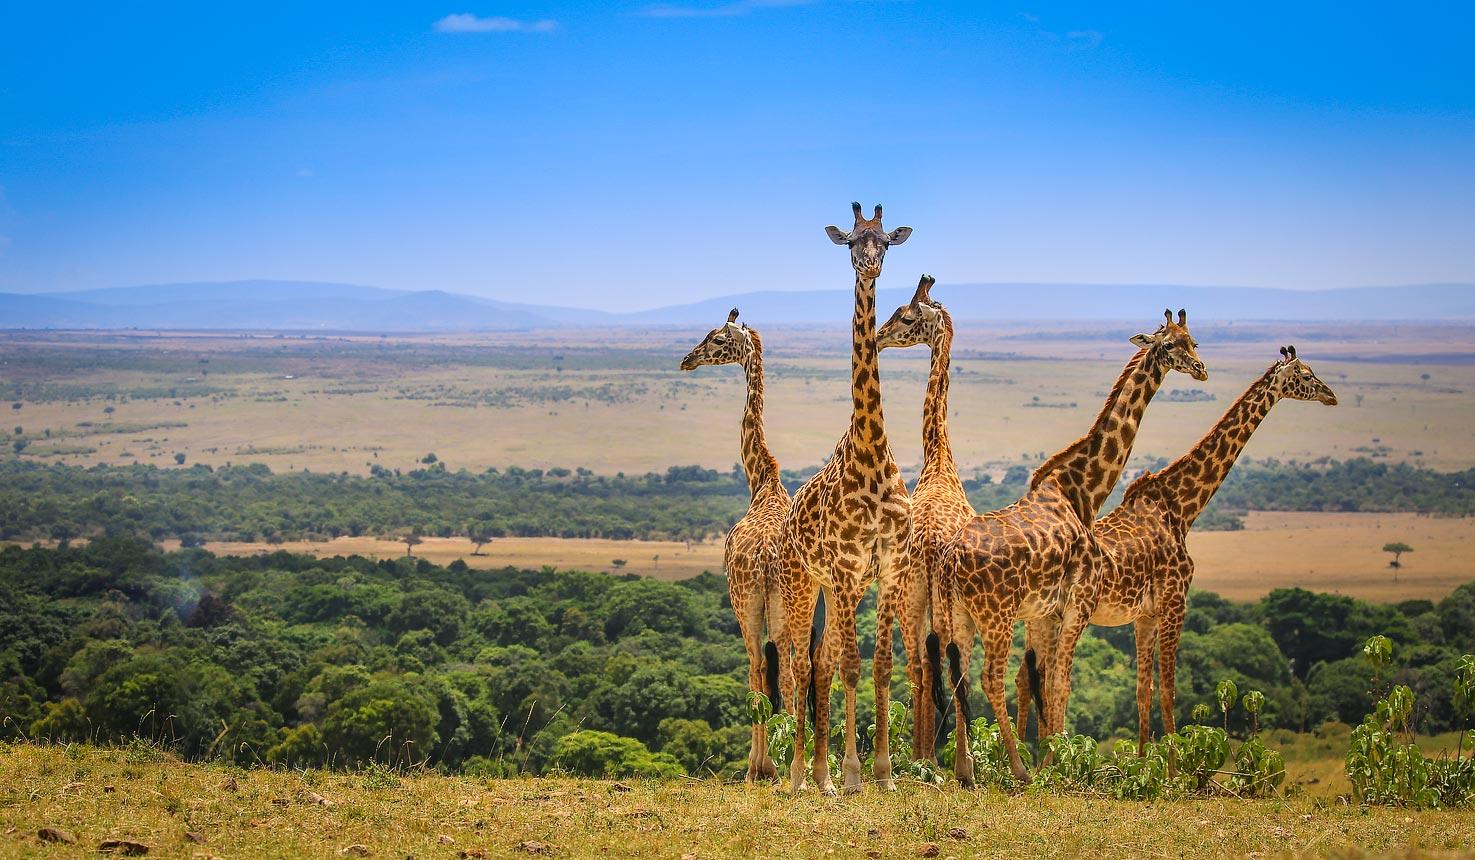
Eneo la ardhi lililo tambarare, miinuko na mabonde yenye msitu mkubwa wenye miti ya asili. Pia kuna twiga wenye rangi nzuri na za kuvutia, wamesimama.